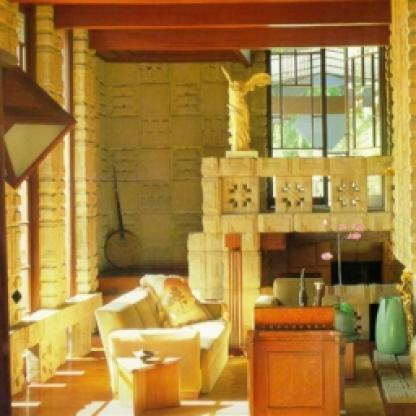
Scene: Indoor